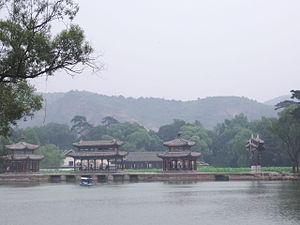
La résidence d'été, Chengde Italiano: Un panorama della località montana di Chengde